Pare people

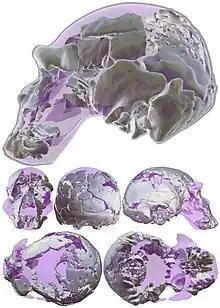
Digital reconstruction of Amin Aza Mturi's Ndutu cranium discovery

The Pare Union formed in 1946 was one of Tanzania's first ethnic-based nationalist movements to begin activism against the colonial system. Among many grievances, was the exploitation through the production of export crops, particularly Sisal and Coffee. Like many other ethnic-based political groups in Tanganyika, The Pare Union then became part of the Tanganyika African Association (TAA), which later became the Tanganyika African National Union (TANU) in 1954. This prevented groups like the Pare Union from forming into full political parties that were ethnic in orientation.